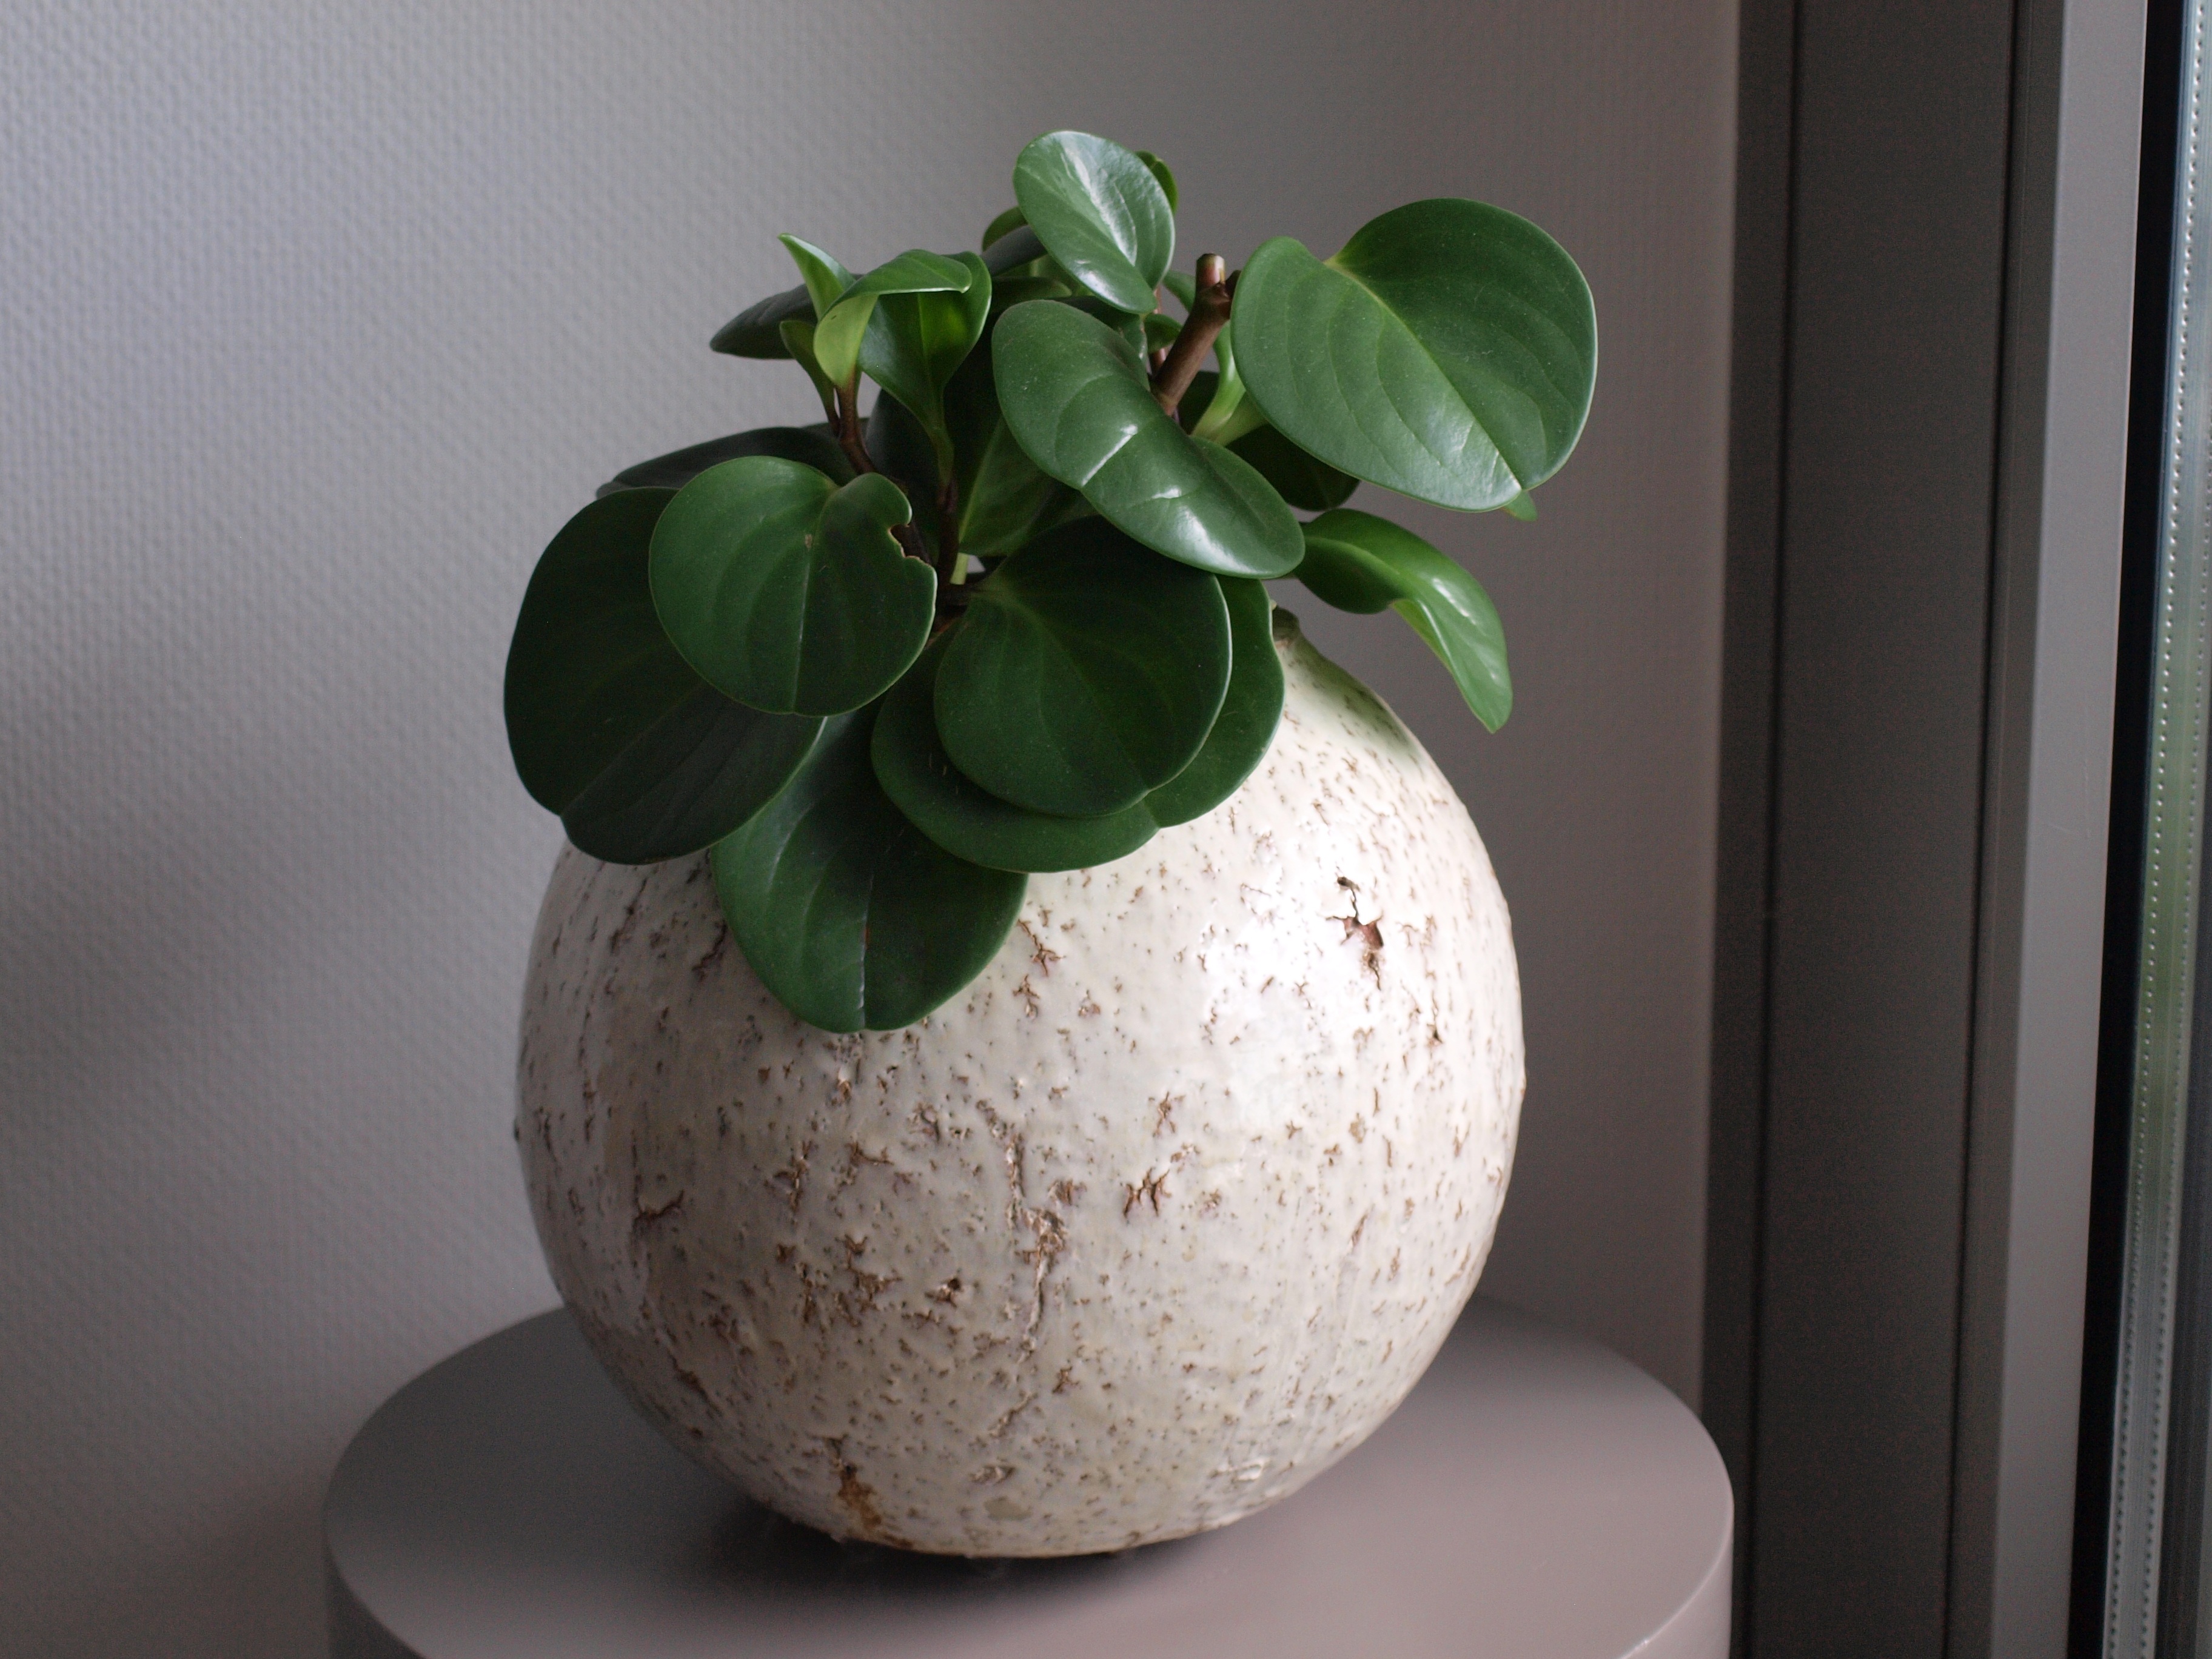
nature, branch, plant, fruit, flower, pot, vase, food, green, produce, ceramic, garden, lighting, plants, houseplant, dyed, sheet, nice, flowerpot, pots, flowering plant, old pot, land plant